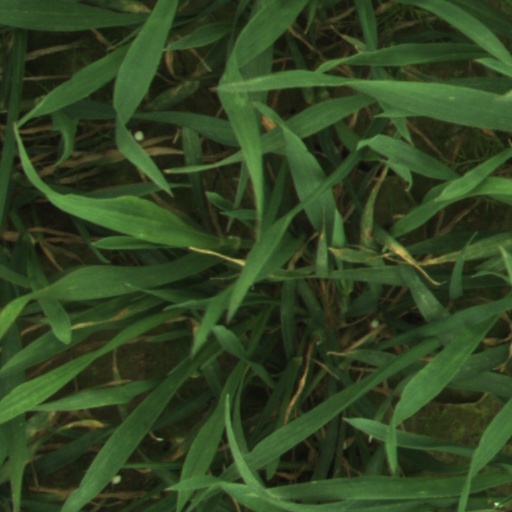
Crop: wheat